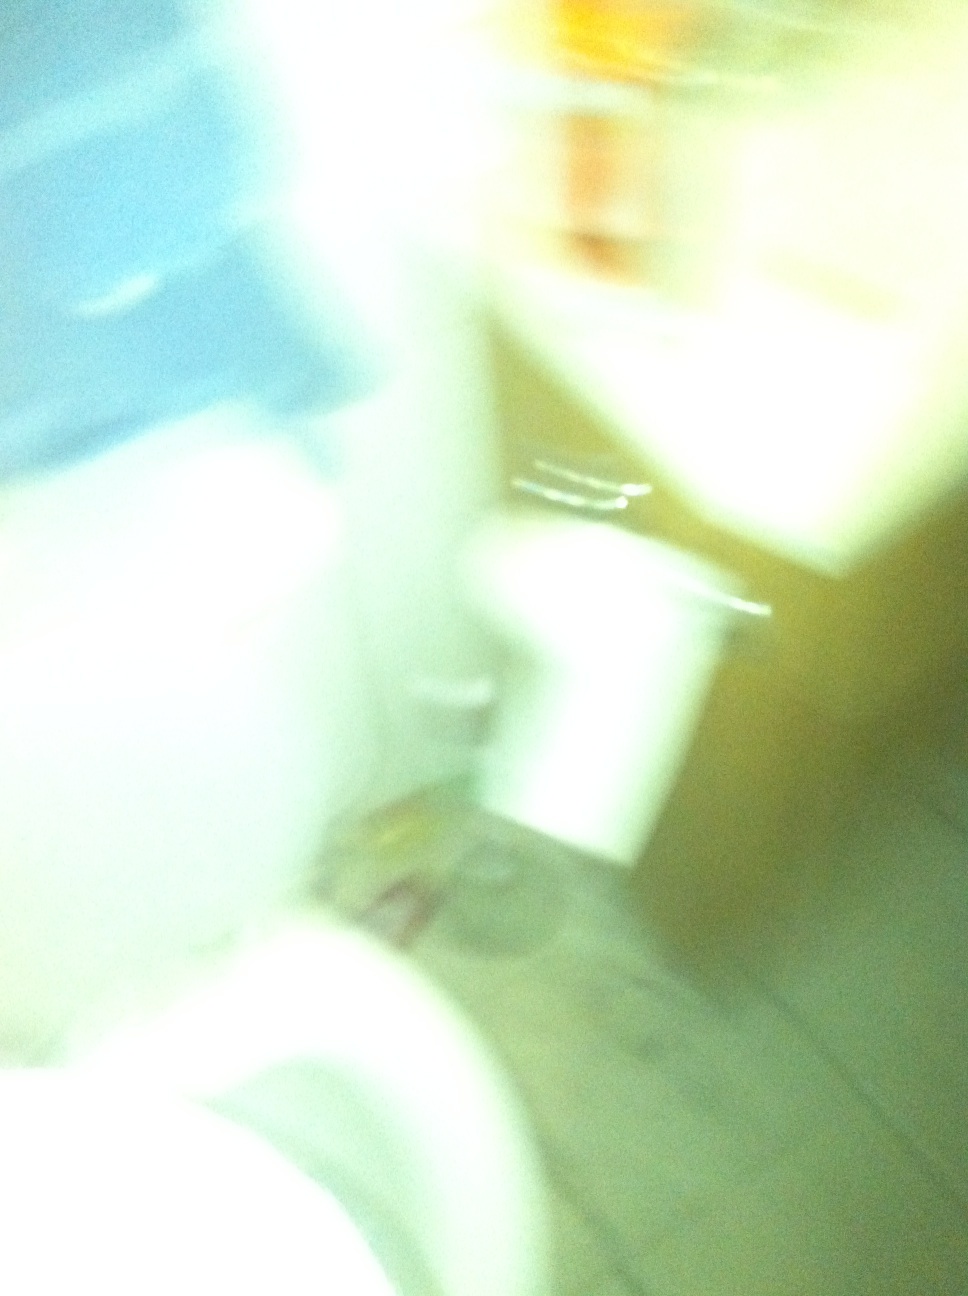Question: Yes I find this in apartment and I am from foreign country and I don't kno what it is.
Answer: unanswerable